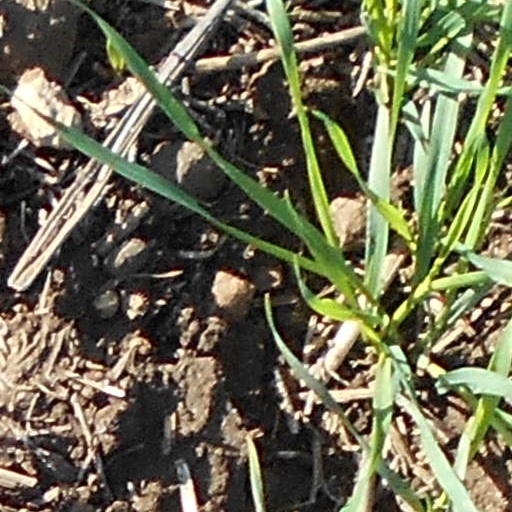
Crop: wheat